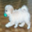
Label: dog